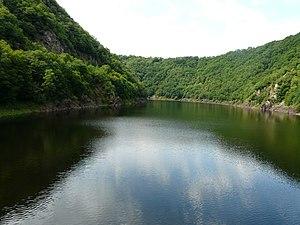
La retenue de la Dordogne en amont du barrage de Marèges, entre Liginiac (Corrèze) à gauche et Saint-Pierre (Cantal) à droite.